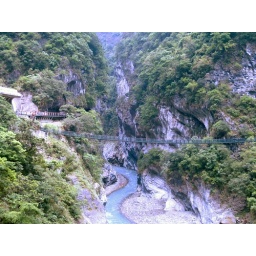
The bridge to Patakang suspended over a river in the gorge